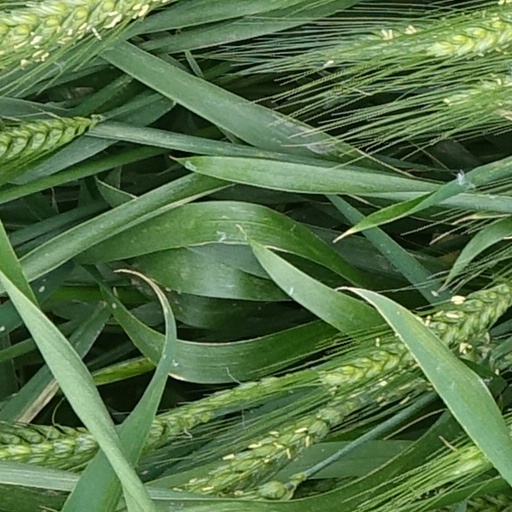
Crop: wheat